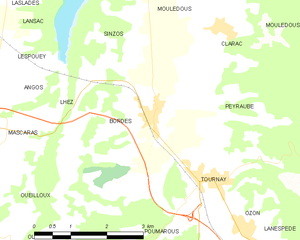
Bordes est une commune française située dans le département des Hautes-Pyrénées, en région Occitanie.